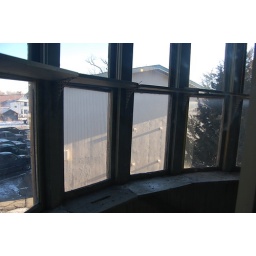
green house effect. coffee in the alcove